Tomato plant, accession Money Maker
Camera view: horizontal (90 deg, fisheye); turntable rotation: 30 degrees
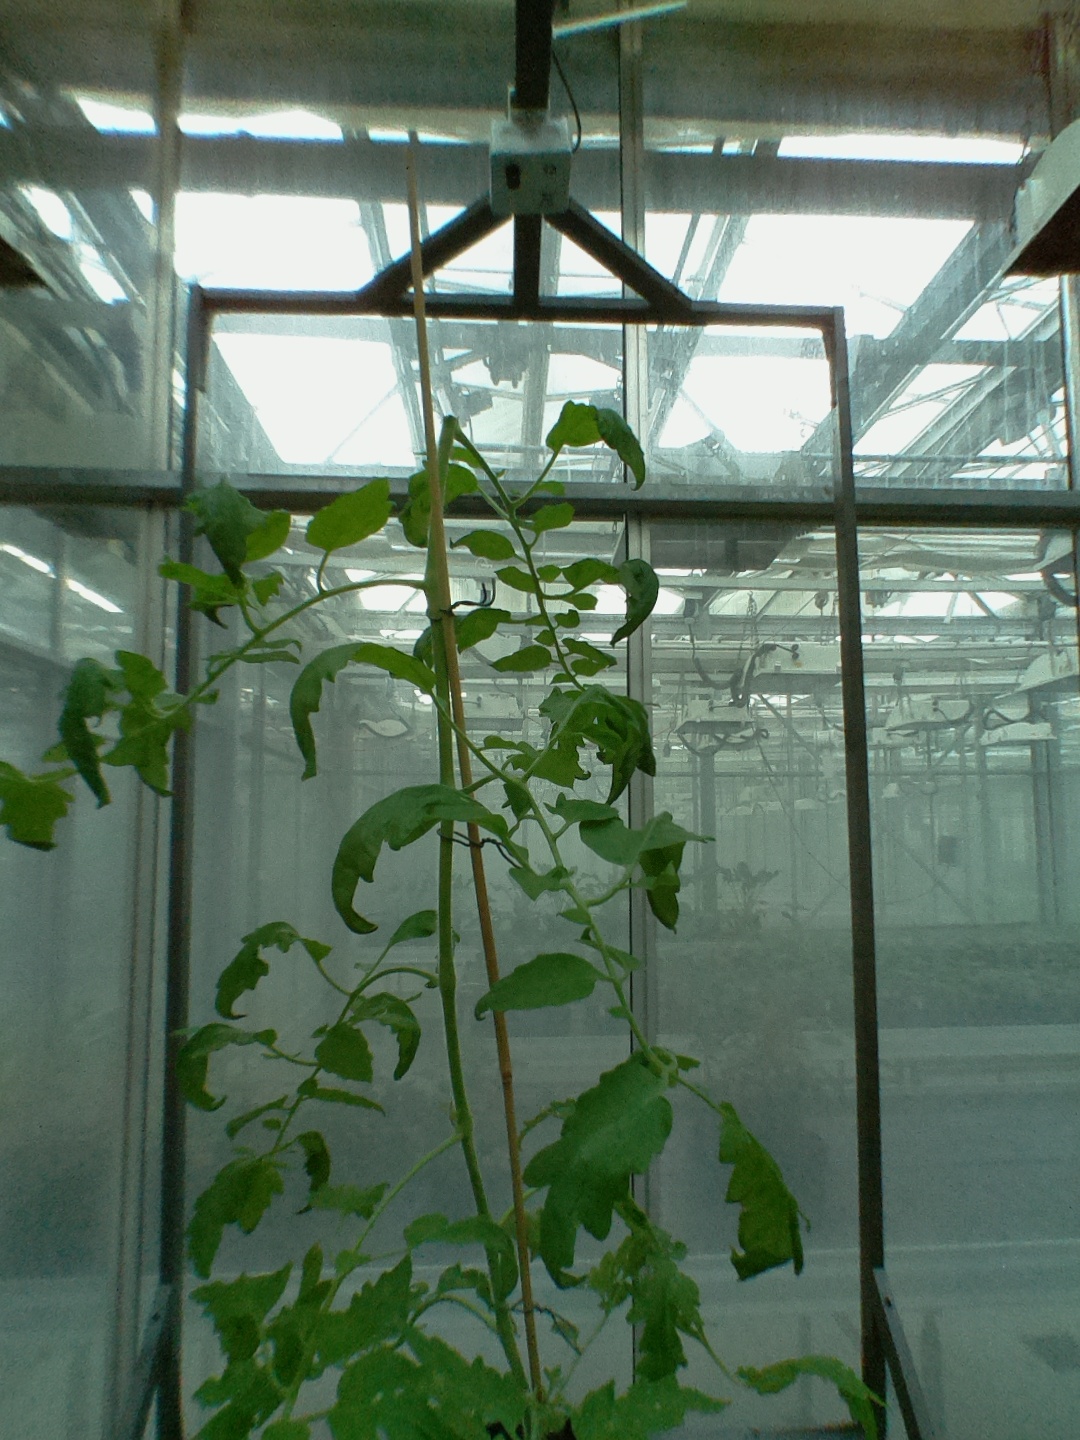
BBCH growth stage 52: 2 inflorescences visible